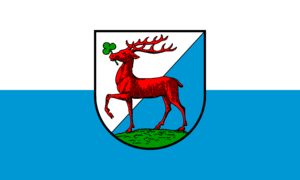
Jelenia Góra est une ville de la voïvodie de Basse-Silésie, en Pologne. Elle est le chef-lieu du powiat de Jelenia Góra ainsi que du Powiat-Ville de Jelenia Góra. Cette ville fut le chef-lieu de la Voïvodie de Jelenia Góra entre 1975 et 1998 et est aujourd'hui la 4ᵉ plus grande ville de Basse-Silésie.